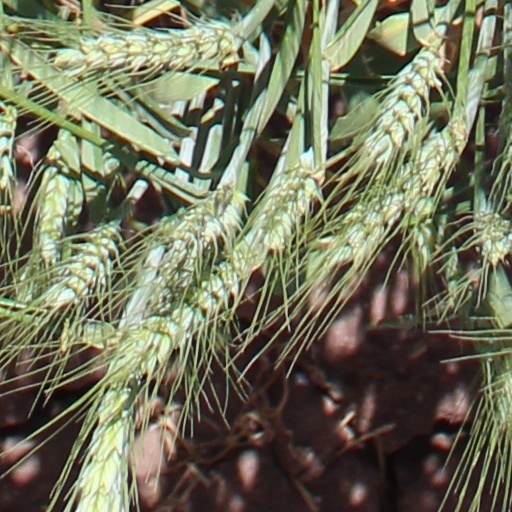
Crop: wheat